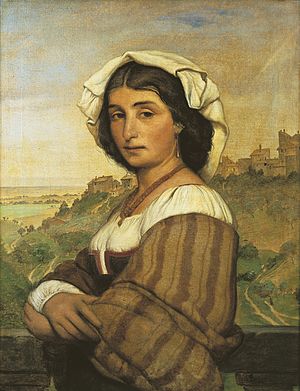
L.A. Schou
L.A. Schou, Modellen Stella i Rom, 1866, Den Hirschsprungske Samling.
Ludvig Abelin Schou var en dansk maler, bror til P.A. Schou.